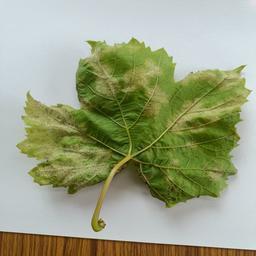
Label: Downy Mildew